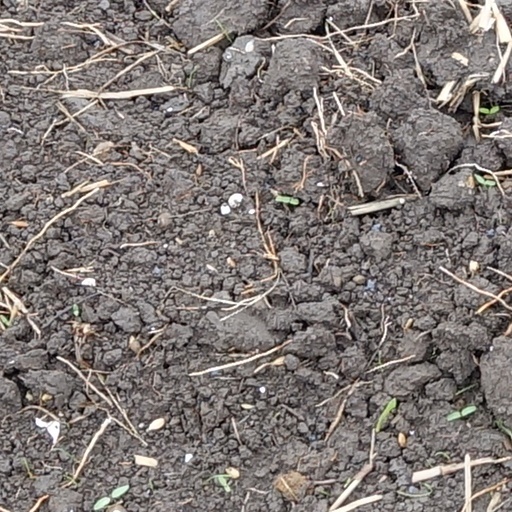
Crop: wheat